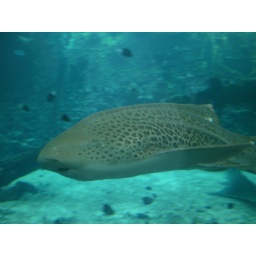
A very strange looking shark. The Aquarium in Townsville had two - a female and male named Leonie and Leo.